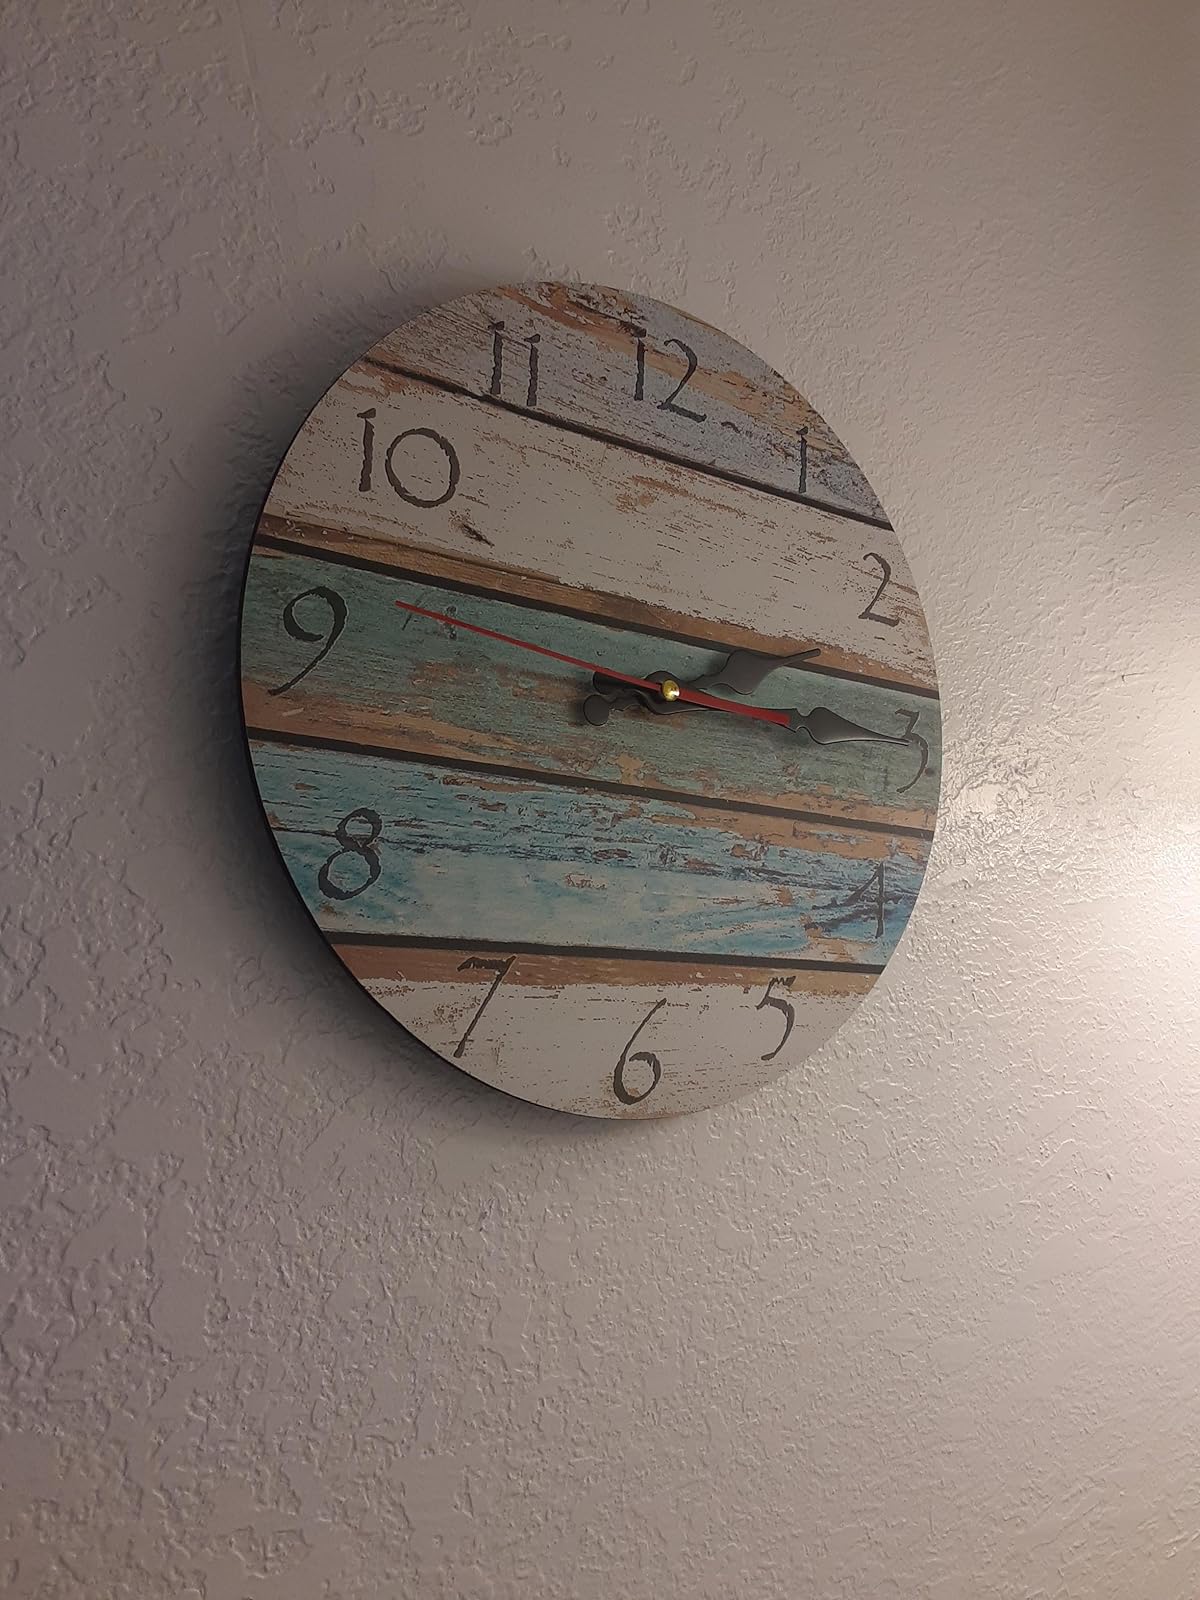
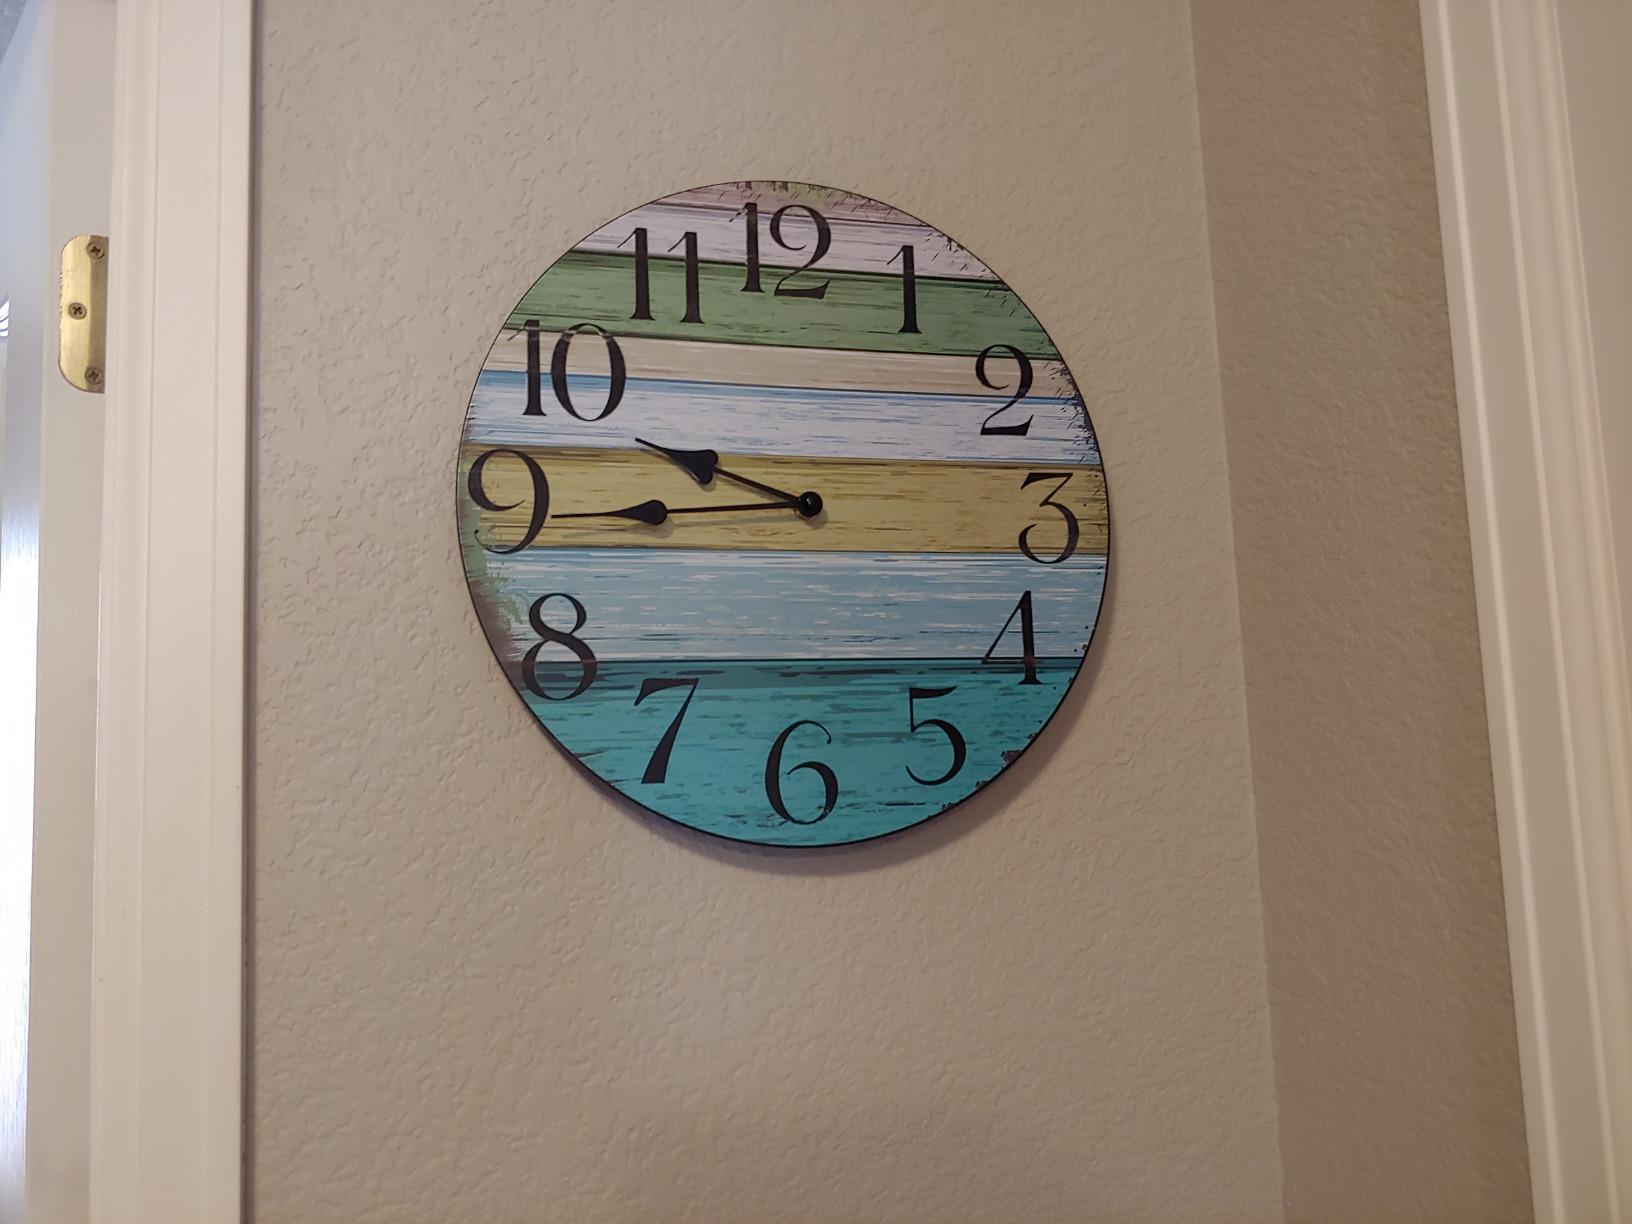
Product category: clock
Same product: no